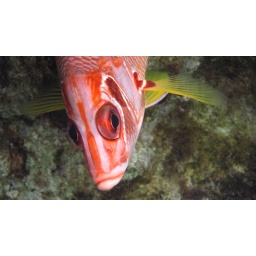
These fish are extremely shy, always hiding under rocks and looking nervous if approached! Thanks for name Dave